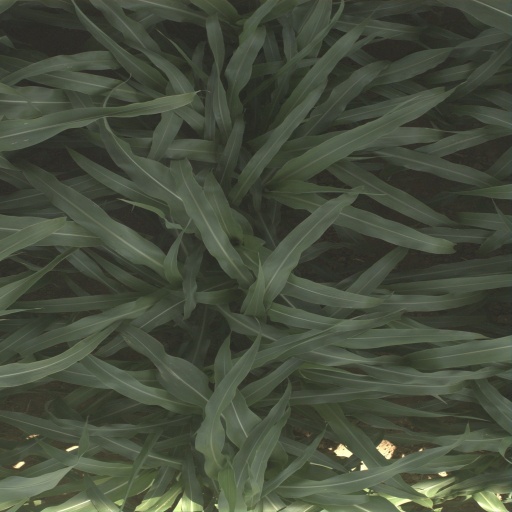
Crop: sorghum